Ronnie Wood

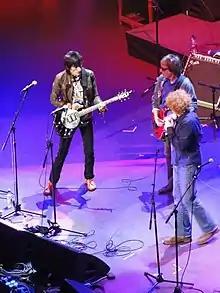
Ronnie Wood, Bill Wyman and Mick Hucknall at Faces reunion performance, 25 October 2009

Wood toured with the Rolling Stones in 2002 and 2003; in 2004, he performed several one-off concerts and guest appearances, including several appearances with Rod Stewart. Later in the year, the two expressed intentions to finish the studio work on a collaborative album, to be titled "You Strum and I'll Sing". In 2005, however, Wood was again busy with the Rolling Stones as the band recorded their "A Bigger Bang" album—although he played on only 10 of the album's 16 tracks. He took part in the accompanying tour, which lasted until August 2007.